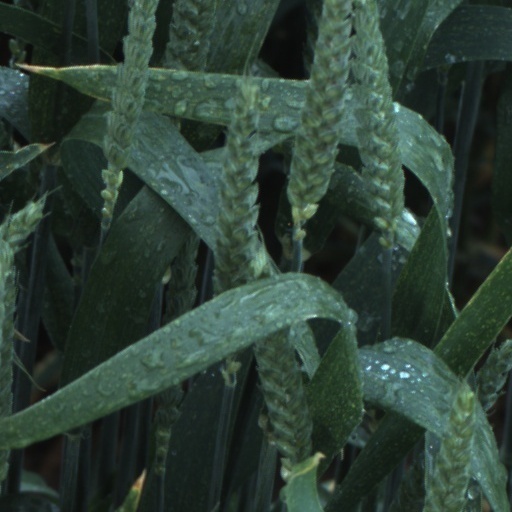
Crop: wheat